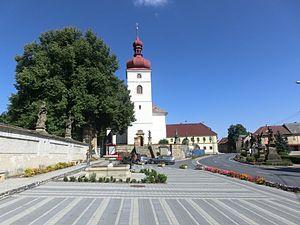
Liběšice est une commune rurale du district de Litoměřice, dans la région d'Ústí nad Labem, en Tchéquie. Sa population s'élevait à 1 537 habitants en 2018.